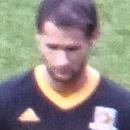
Age: 25